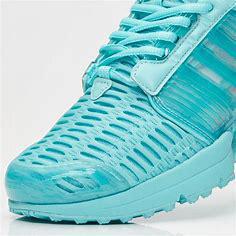
Brand: Adidas
Model: Climacool 1